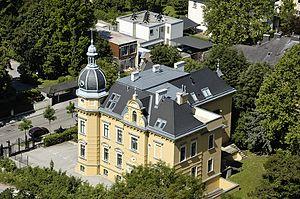
La villa Rauhenstein est une villa de Baden en Autriche, au pied de la ruine du château de Rauhenstein.